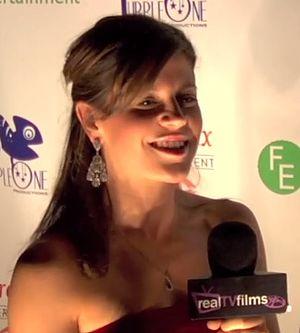
Jamie Renée Smith est une actrice américaine née le 10 avril 1987 à New York.